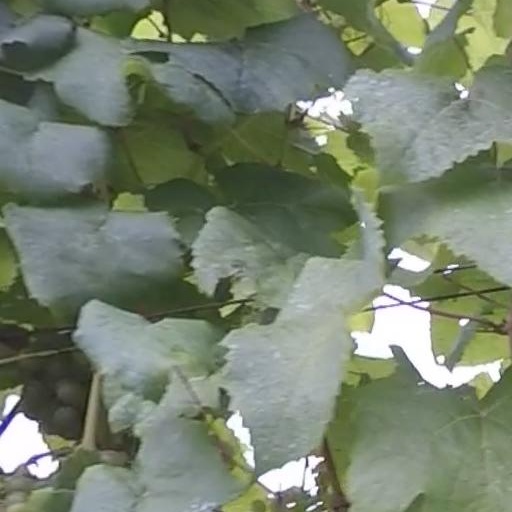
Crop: grape